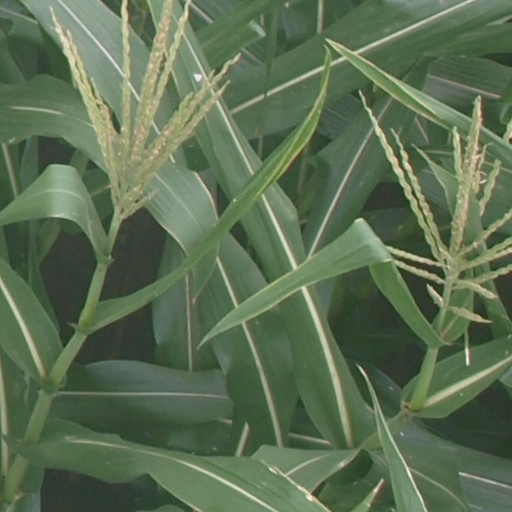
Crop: maize; corn